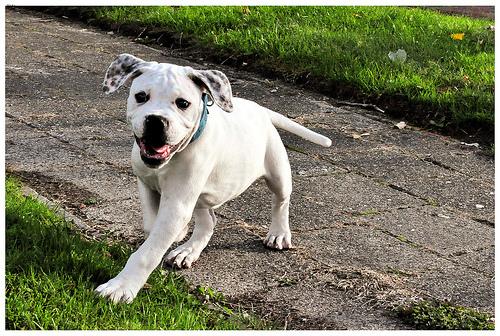
Breed: american bulldog